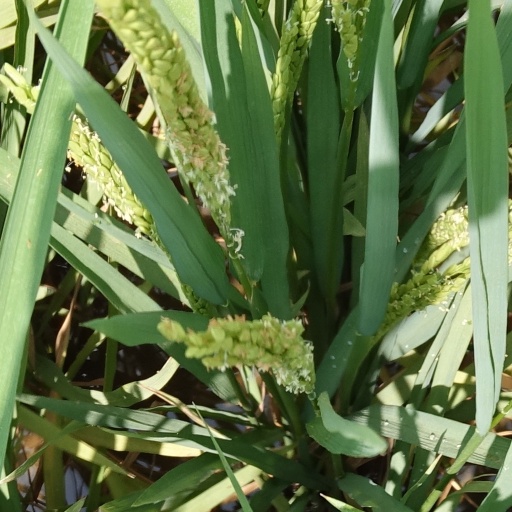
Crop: rice